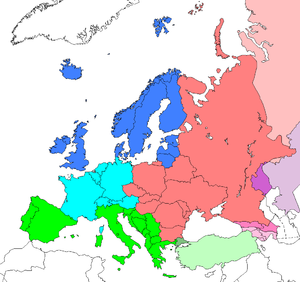
Dans un sens restreint, l’Europe du Nord désigne généralement des pays nordiques de langues scandinaves et de langues fenniques. Dans une vision plus large, l'Europe du Nord désigne toute la moitié nord de l'Europe.
L'Europe du Sud est une région géographique ou géopolitique recouvrant la partie méridionale du continent européen. Elle correspond globalement aux États situés dans les trois péninsules méditerranéennes : la péninsule Ibérique, la péninsule italienne et la péninsule balkanique.
Liste des drapeaux des États et dépendances d'Europe et des organisations internationales présentes.